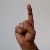
The image shows a hand gesture representing the letter 'D' in Indian Sign Language.